Carpometacarpal joint

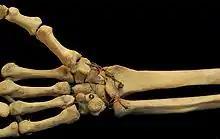
Bones of a human wrist. In this photo both the free position and the saddle shape of the first CMC joint and the proximal transverse palmar arch are clearly visible.

The carpometacarpal joint of the thumb ("pollex"), also known as the first carpometacarpal joint, or the trapeziometacarpal joint (TMC) because it connects the trapezium to the first metacarpal bone, plays an irreplaceable role in the normal functioning of the thumb. The most important joint connecting the wrist to the metacarpus, osteoarthritis of the TMC is a severely disabling condition; it is up to twenty times more common among elderly women than in the average.